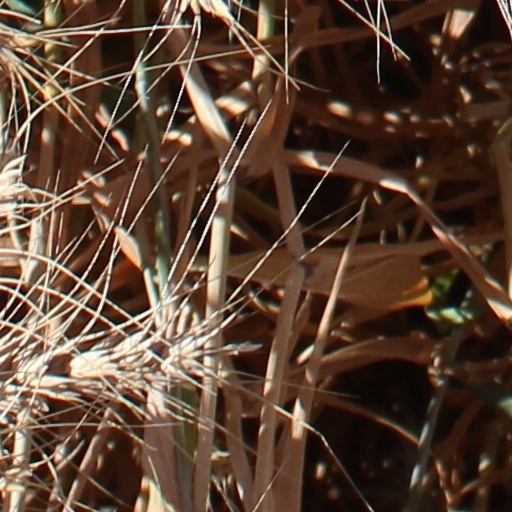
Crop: wheat